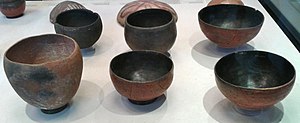
Nubien / Oldtid
Keramik fra den nubiske A-gruppe, Musee du Louvre.
Nubien er i dag et område i det sydlige Egypten og det nordlige Sudan langs Nilen. Nubien var tidligere et uafhængigt kongedømme.